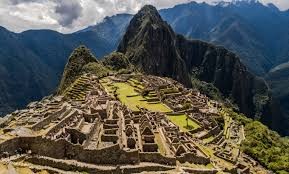
Landmark: Machu Picchu